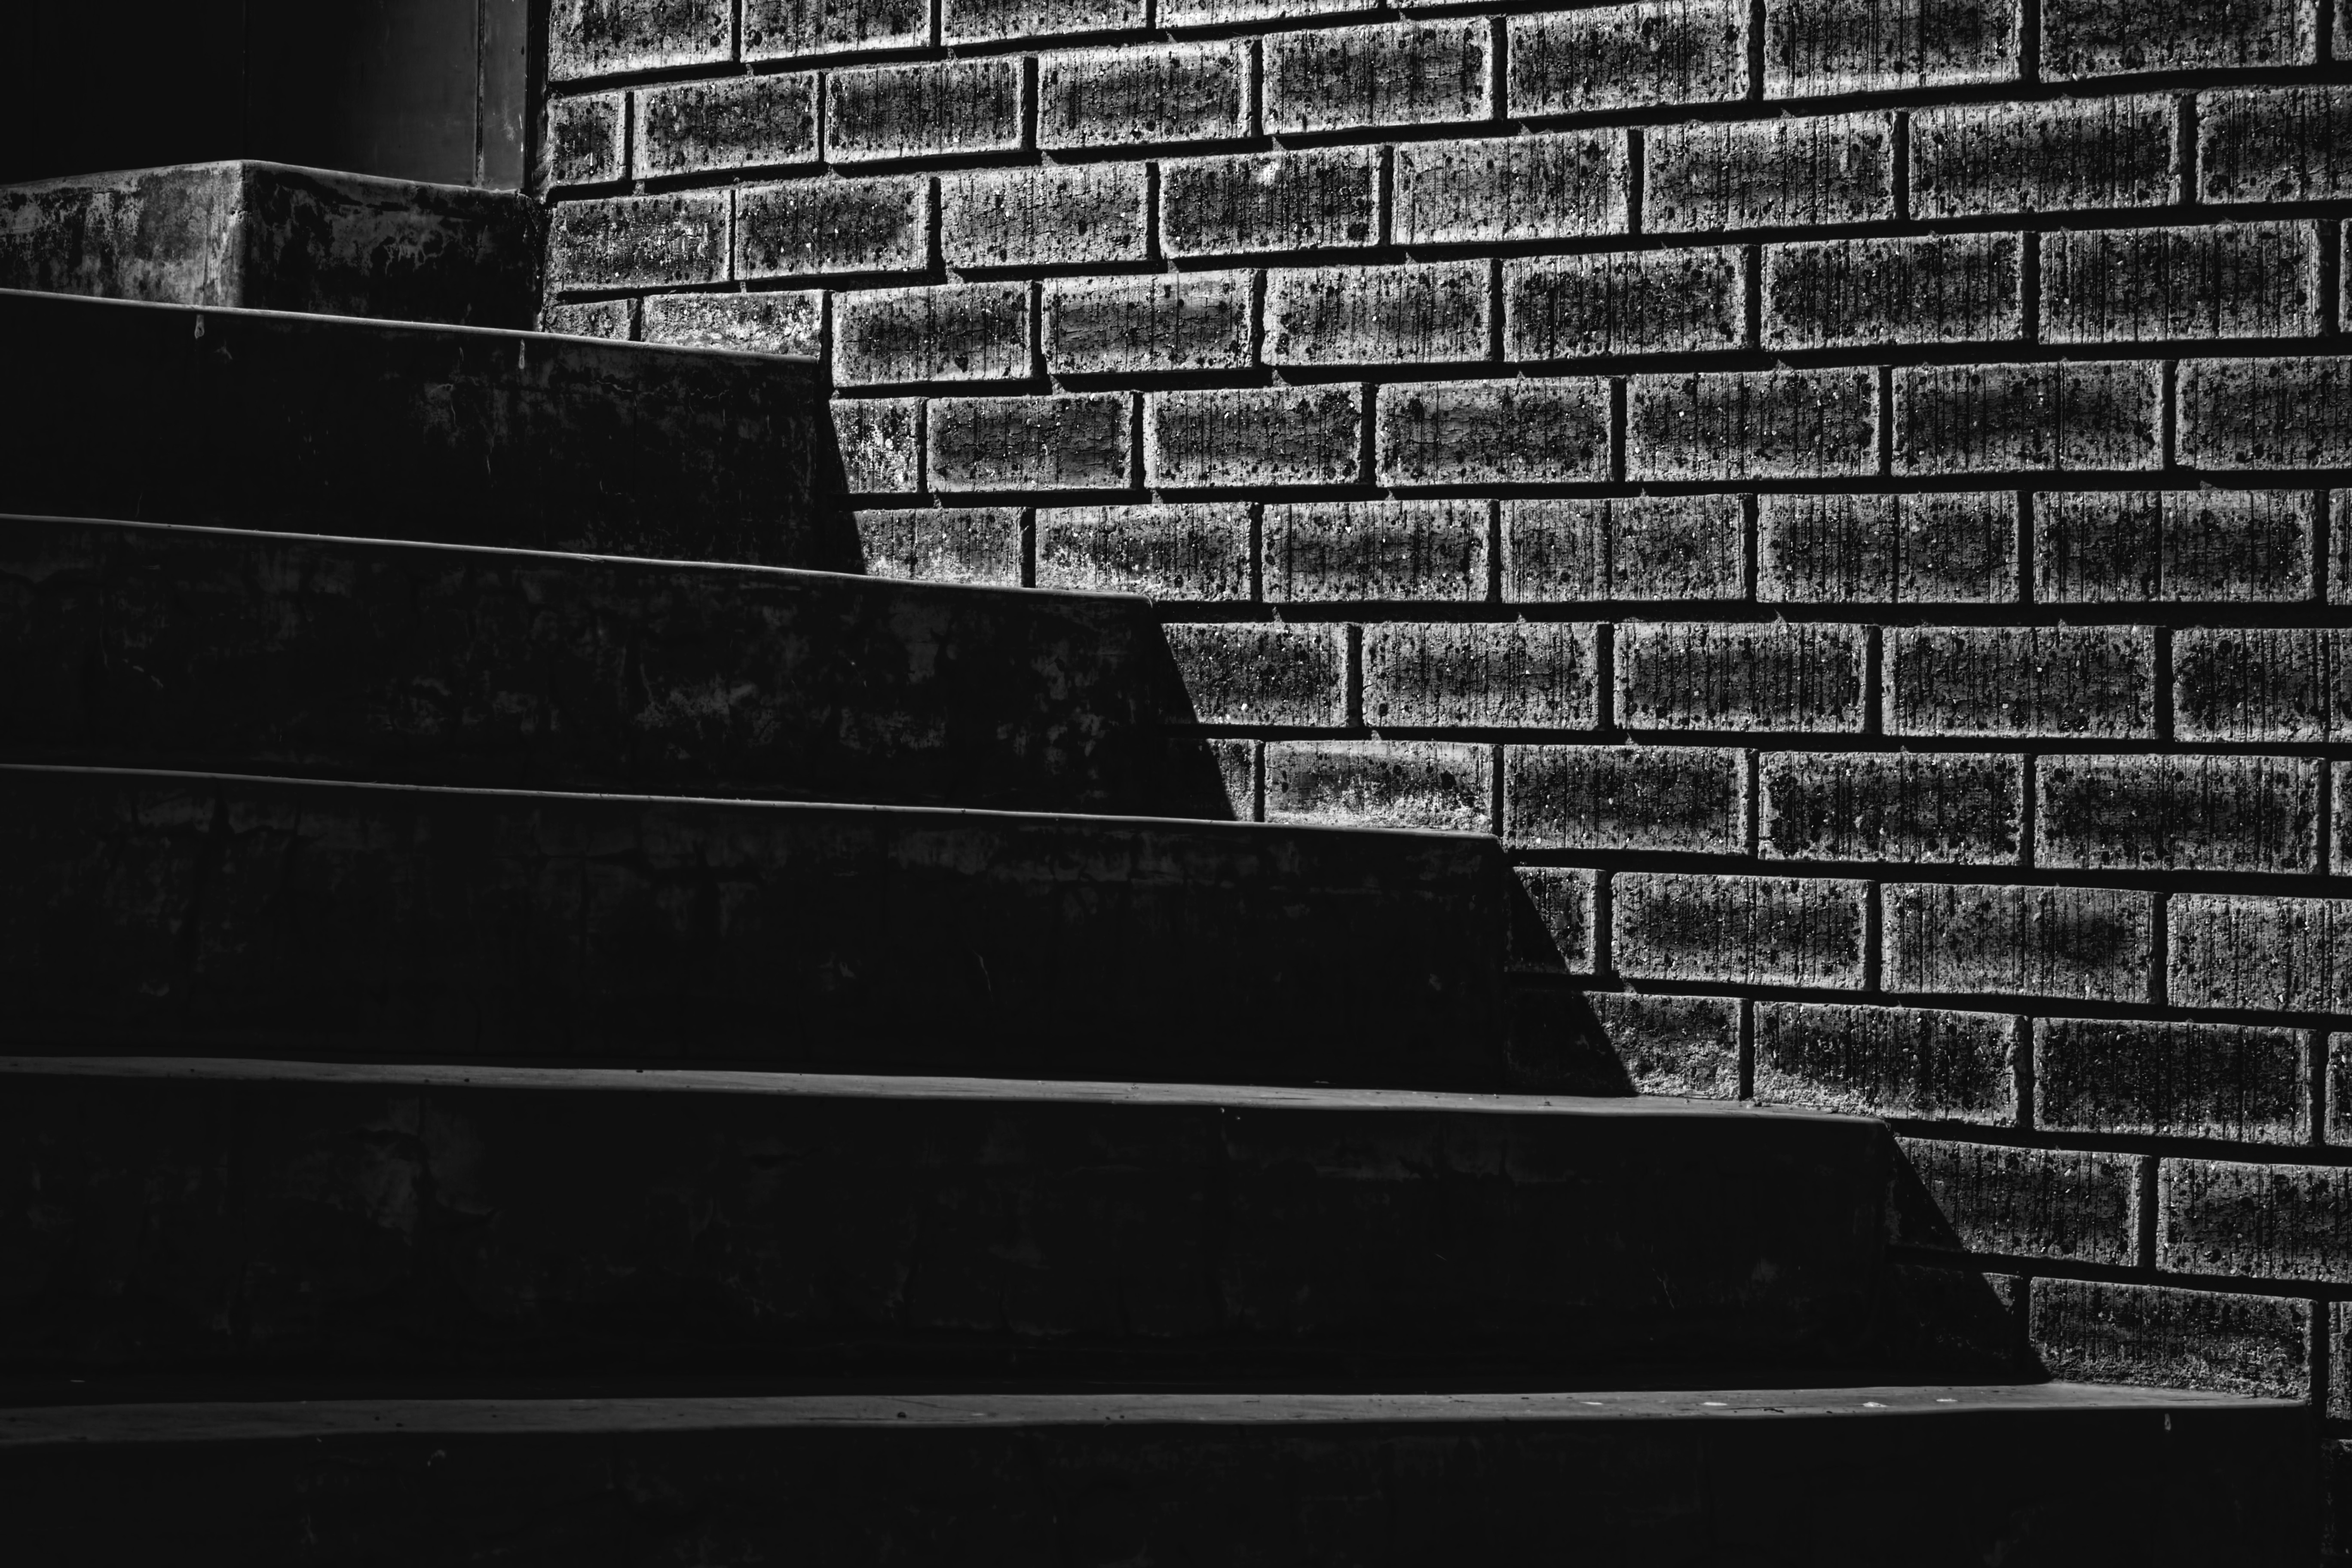
light, black and white, architecture, wood, white, photography, stair, texture, wall, step, staircase, dark, construction, line, color, darkness, black, stairway, monochrome, brick, material, concrete, climb, up, brickwork, rise, shape, progress, sinister, shadowy, monochrome photography